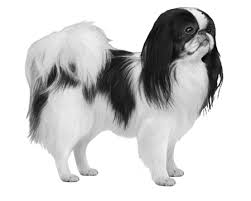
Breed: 249-n000106-Japanese_spaniel